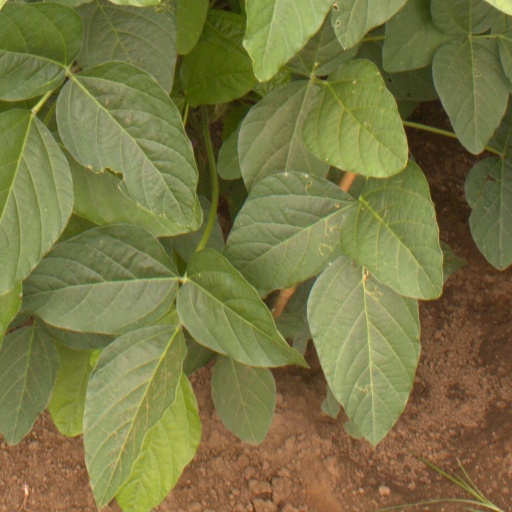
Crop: soybean